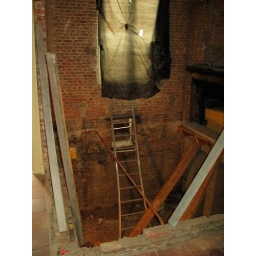
Vervanging van de houten draagvloer door een welfsel in potten en balken met betonnen druklaag.